Conflict: Korea – The First Year 1950–51

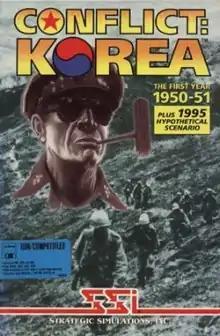

Conflict: Korea – The First Year 1950–51 is a 1992 video game published by Strategic Simulations.